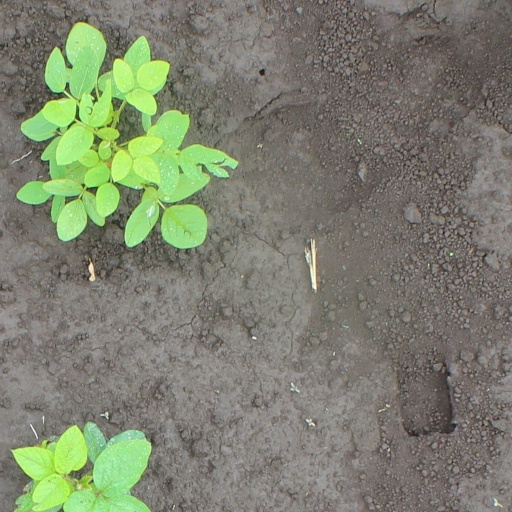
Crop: soybean